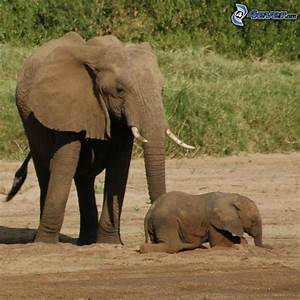
Label: elefante